Schenectady station

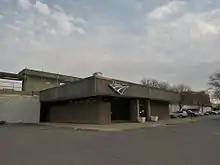
The 1979-built station was demolished in 2017

After the takeover of passenger trains by Amtrak, talks began about moving the Schenectady stop from Colonie back to its original location.